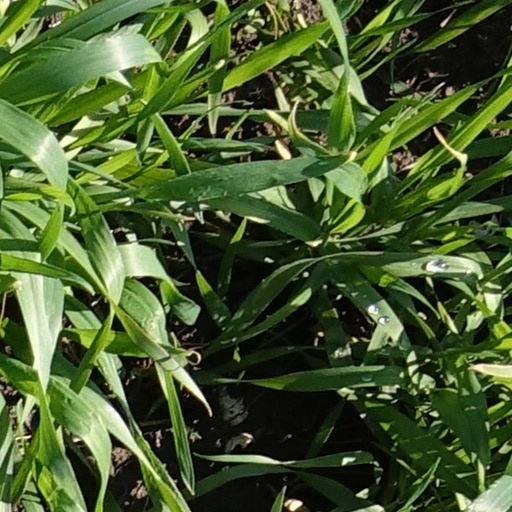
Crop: wheat